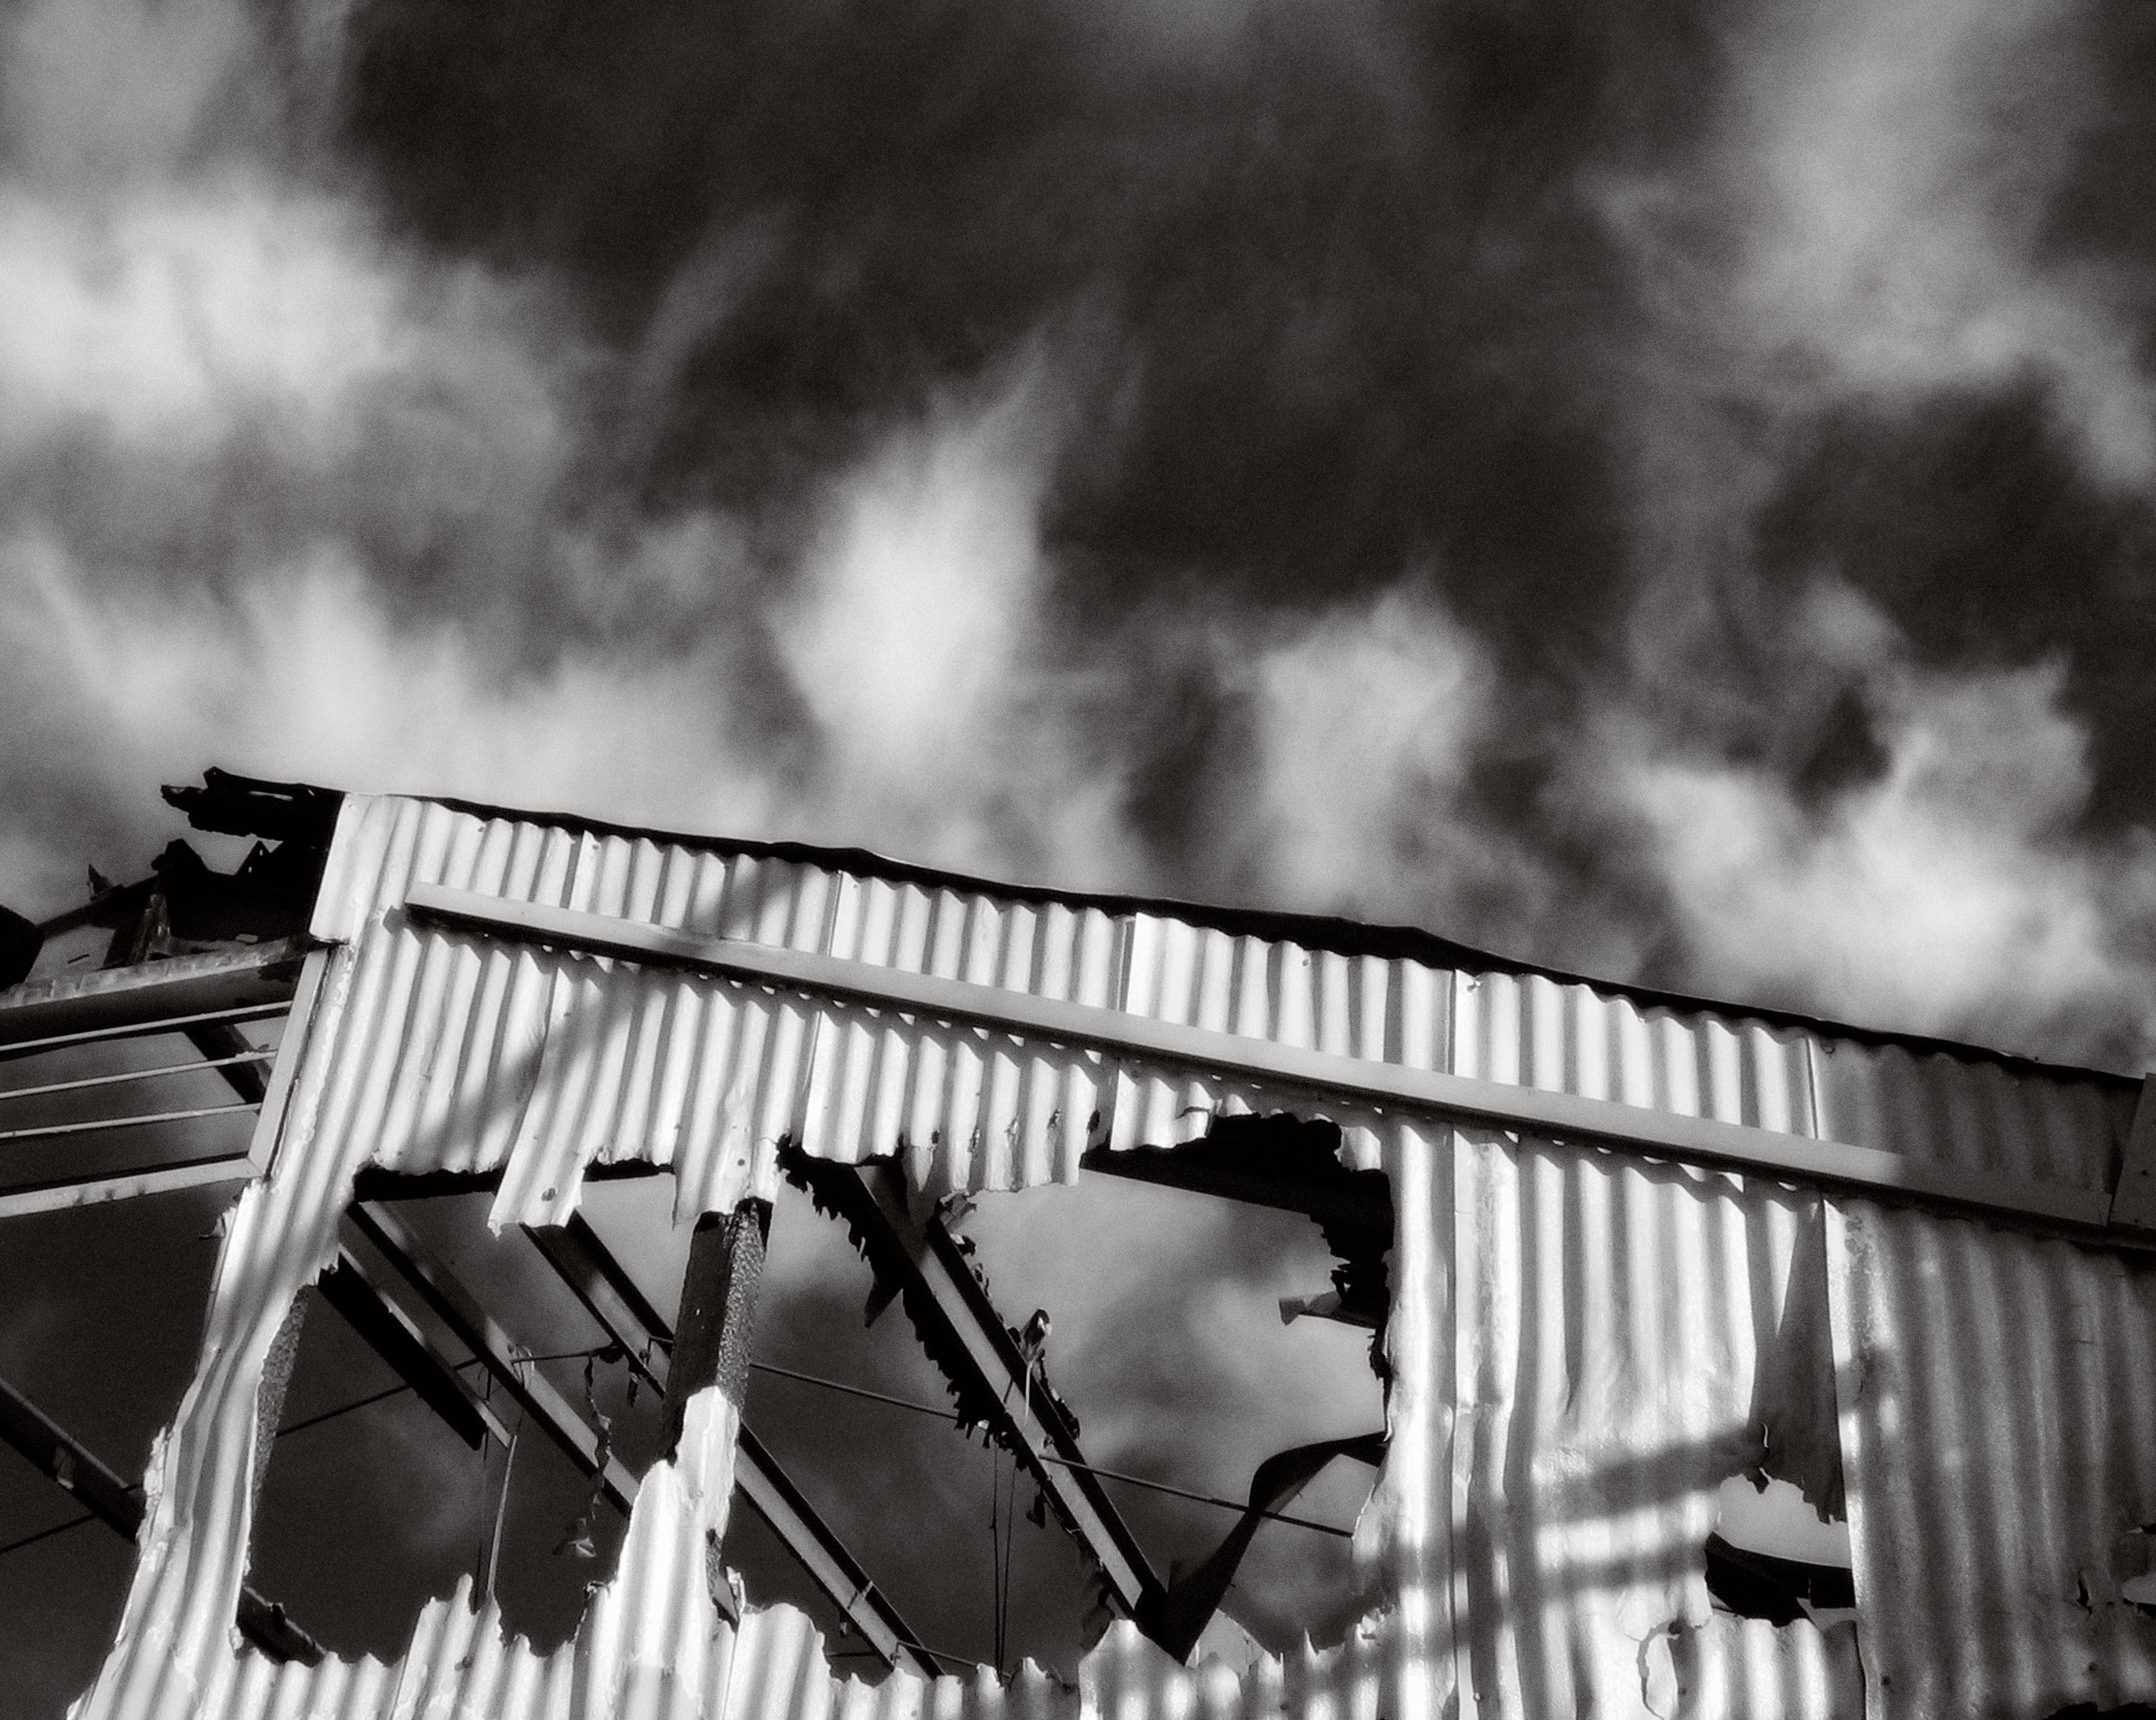
light, black and white, structure, sky, white, photography, sunlight, building, wall, fire, abandoned, darkness, decay, ruin, black, corrugated, monochrome, destroyed, photograph, holes, sacramento, infrared, monochrome photography